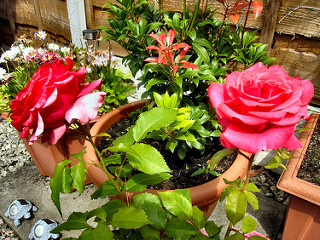
Flower: rose